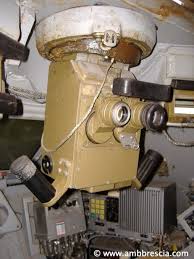
Label: BTR-80